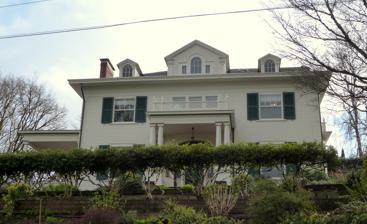
Building: Arthur Champlin Spencer and Margaret Fenton Spencer House
Country: United States of America
Year built: 1909
House in Portland, Oregon, U.S. United States historic place Arthur Champlin Spencer and Margaret Fenton Spencer House U.S. National Register of Historic Places The Spencer House in 2013. Location 1812 SW Myrtle Street Portland, Oregon Coordinates 45°30′38″N 122°41′48″W / 45.510661°N 122.696678°W / 45.510661; -122.696678 Area 0.2 acres (0.081 ha) Built 1909 Architect Ellis F. Lawrence Architectural style Colonial Revival MPS Architecture of Ellis F. Lawrence MPS NRHP reference No. 99000942 Added to NRHP August 05, 1999 The Arthur Champlin Spencer and Margaret Fenton Spencer House is a house located in southwest Portland , Oregon listed on the National Register of Historic Places . See also National Register of Historic Places listings in Southwest Portland, Oregon References